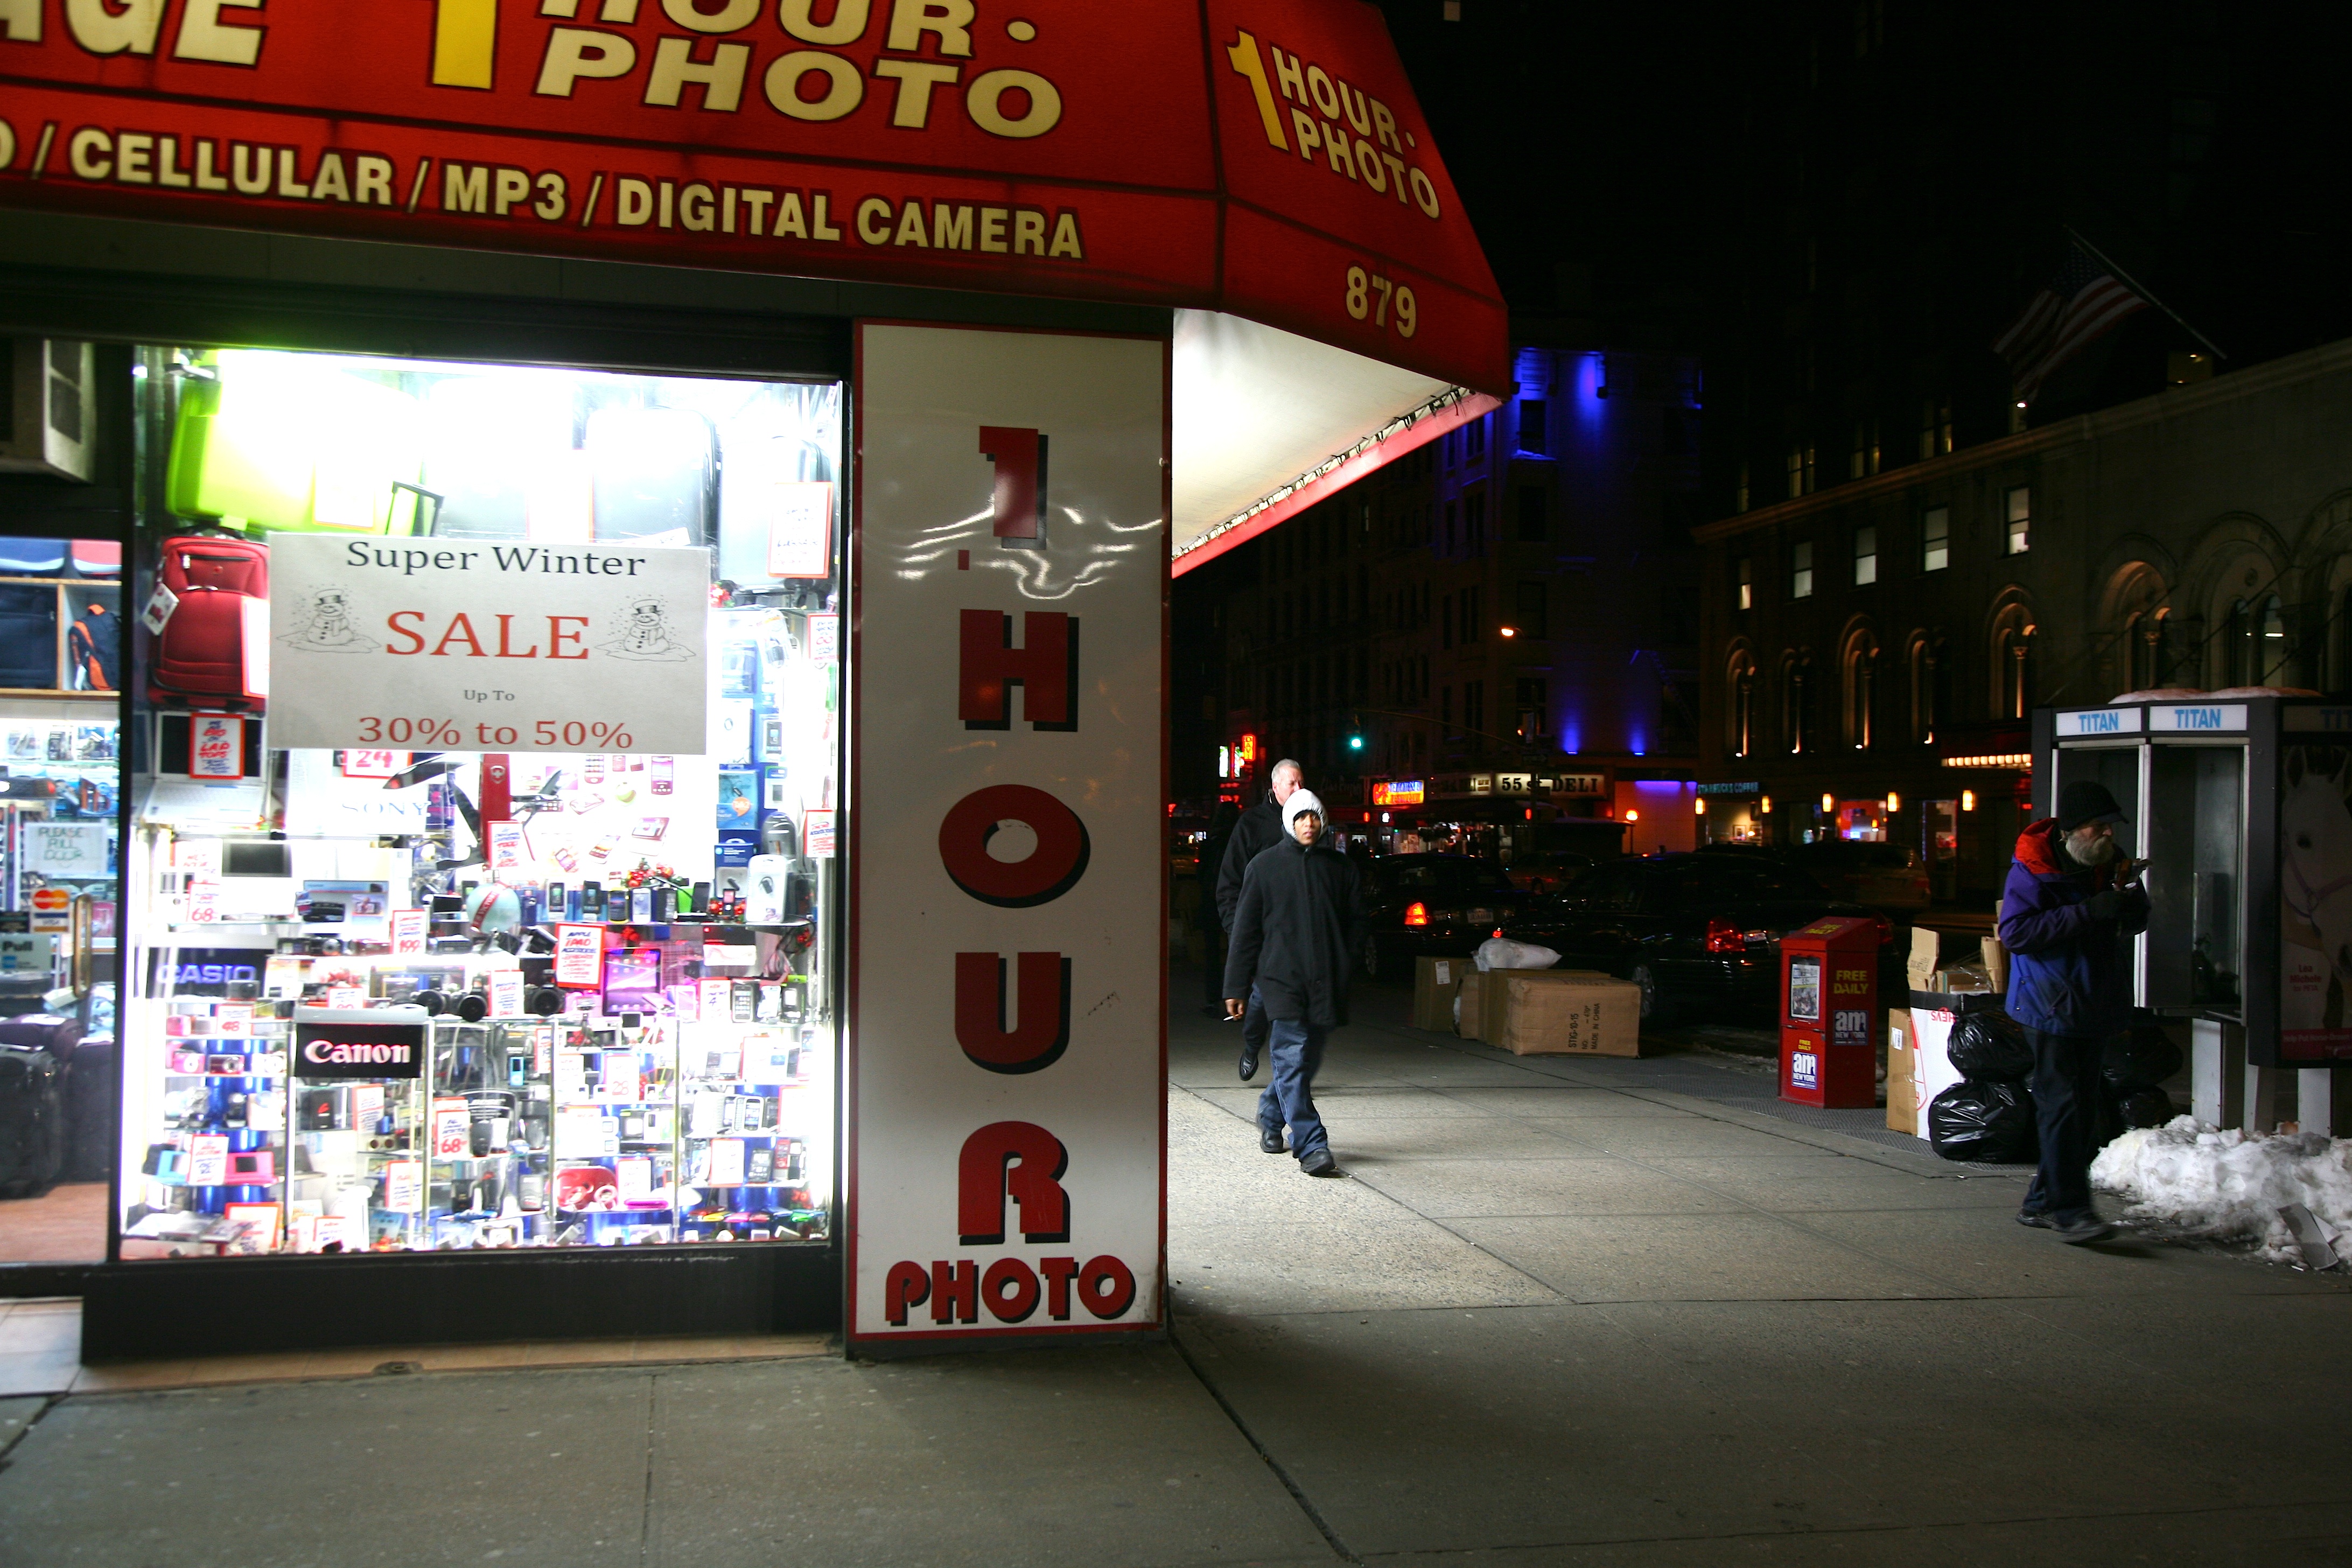
street, night